Harry Blanshard Wood

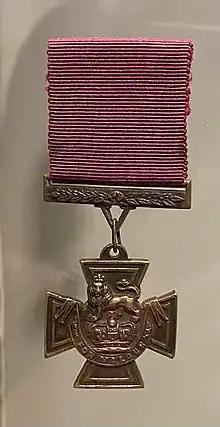
Wood's VC on display at York Castle Museum

Harry Wood was born 21 June 1882 in Newton on Derwent, Yorkshire, the son of John Wood, an agricultural labourer, and Maria Nichol Dey.